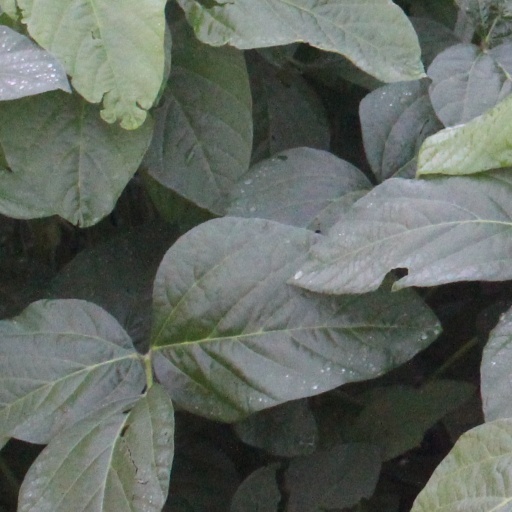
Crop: soybean